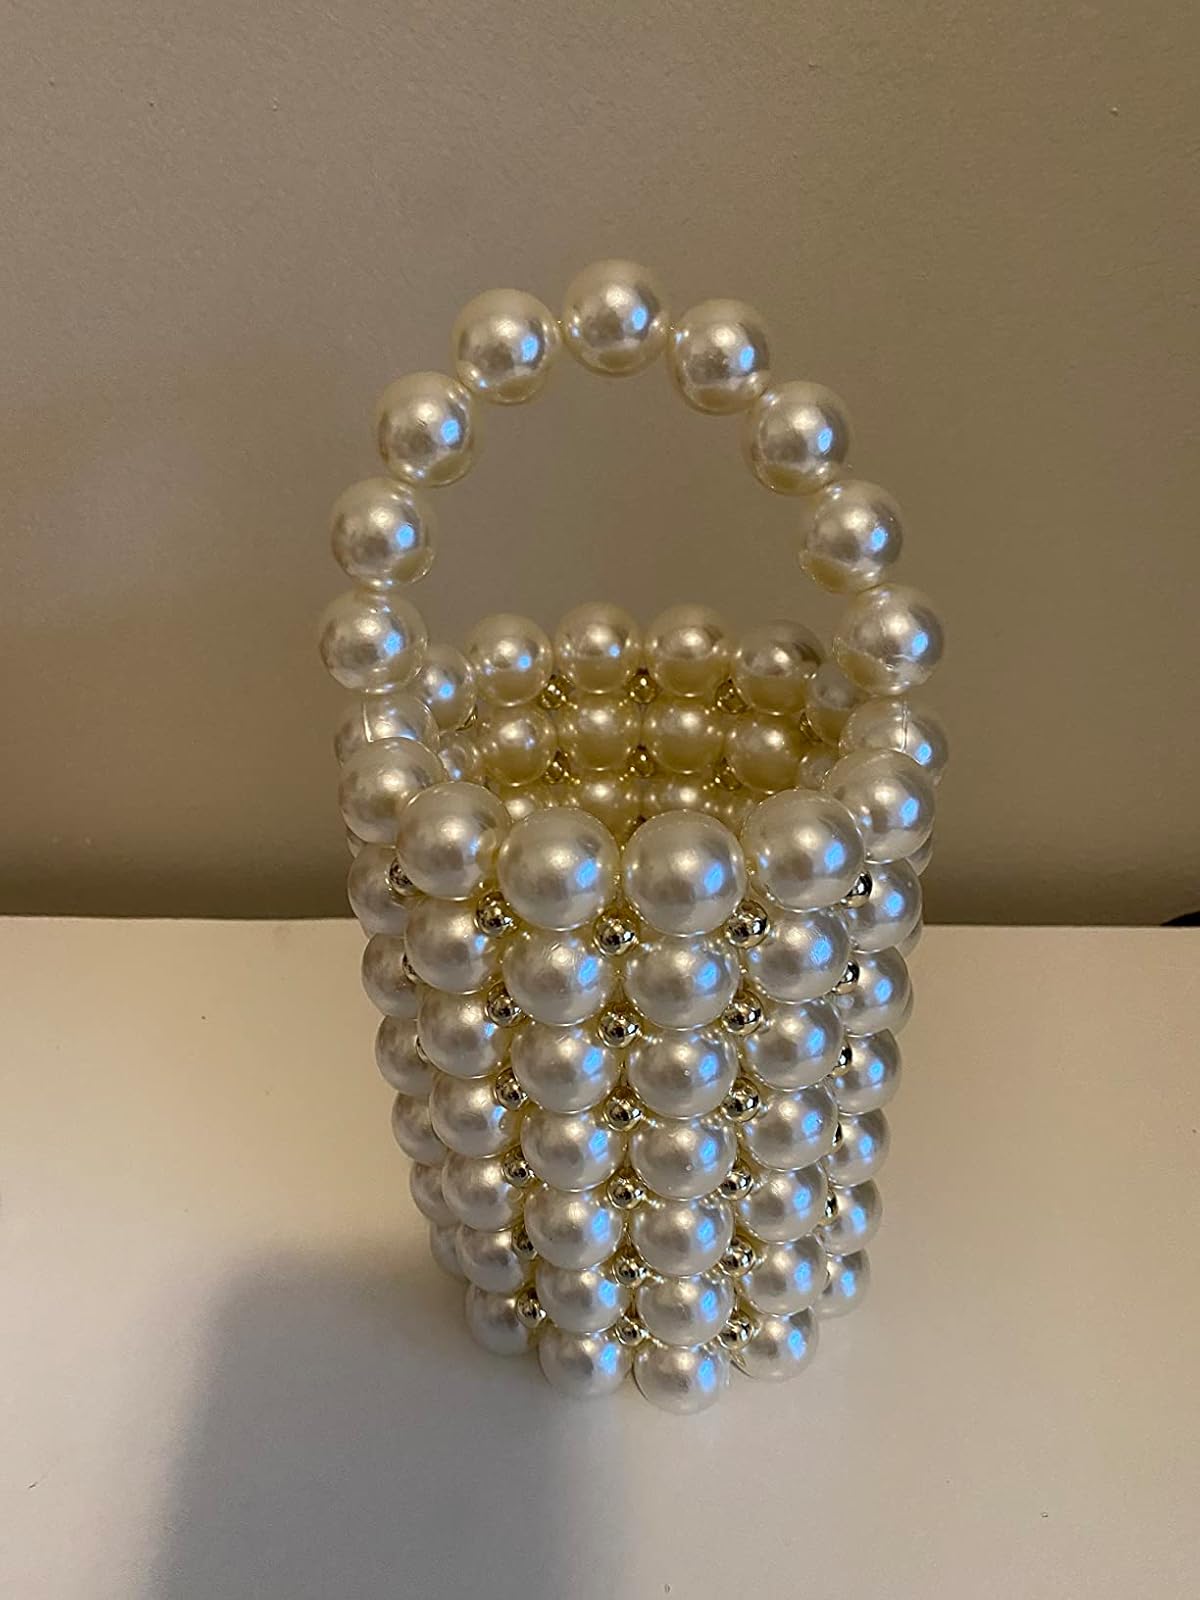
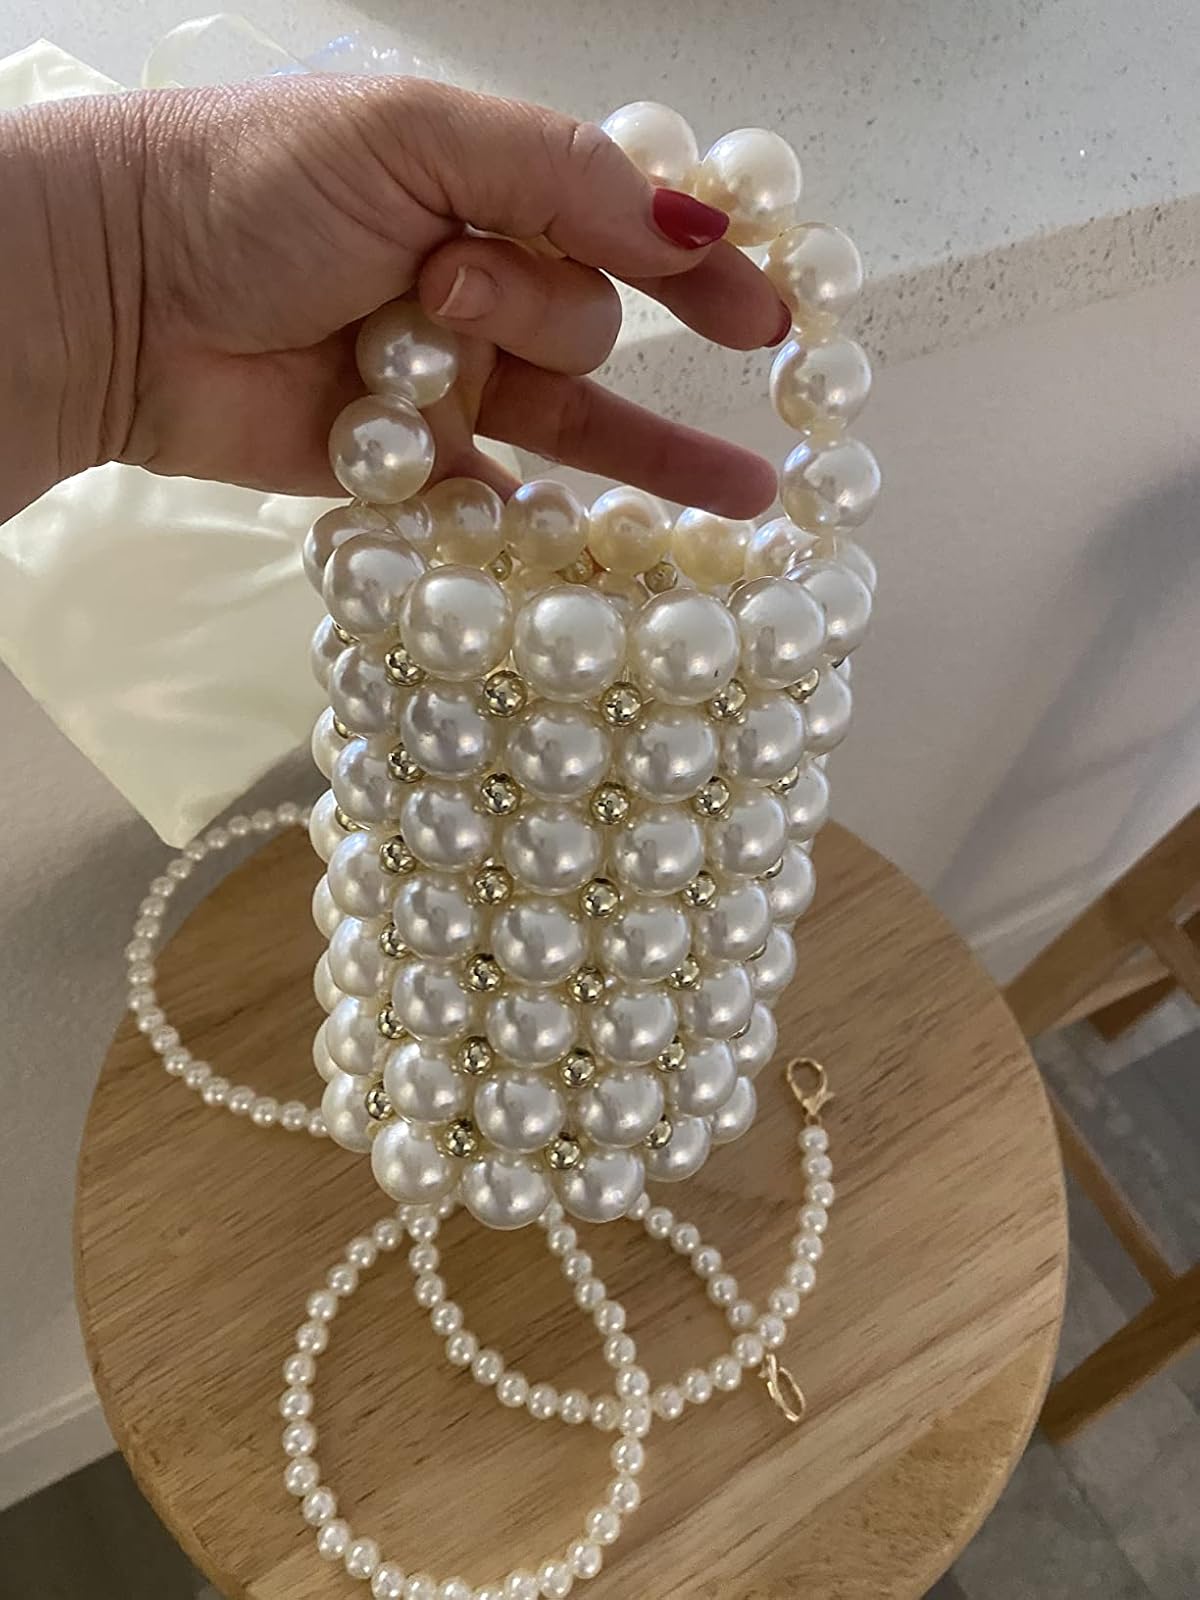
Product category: accessories_handbag
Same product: yes